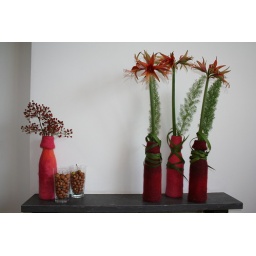
Today I felt like using the bottles again by putting some fresh flowers in them.